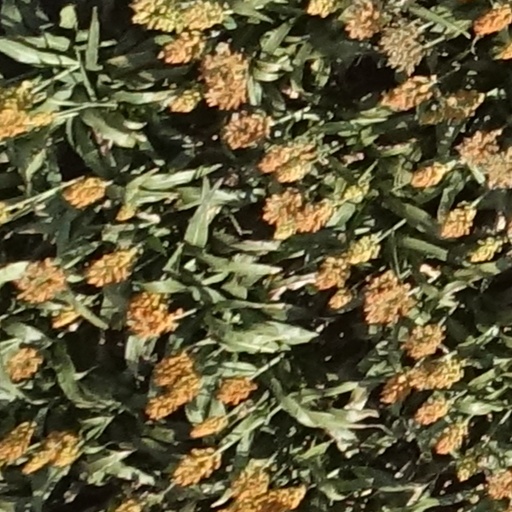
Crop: sorghum